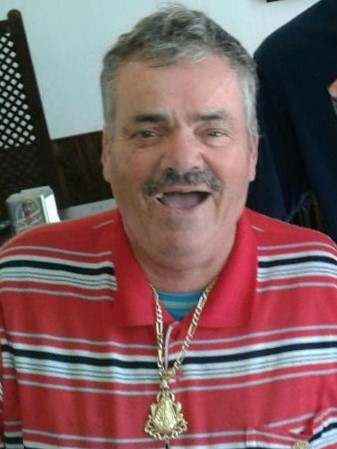
เอลริซิตัส

| name = เอลริซิตัส
| image = Risitas.jpg
| caption = โฆยาใน ค.ศ. 2015
| birth_name = ฆวน โฆยา บอร์ฆา
| birth_place = เซบิยา, แคว้นอันดาลูซิอา, สเปนภายใต้การนำของฟรังโก|ประเทศสเปน
| death_place = เซบิยา, แคว้นอันดาลูซิอา, ประเทศสเปน
| years_active = ค.ศ. 2000–2021
| height_cm = 170
| television = 2000–2002: El Vagamundo, Canal 2 Andalucía2002–2005: Ratones Coloraos, Canal Sur Televisión2006–2007: El loco de la colina, La12007–2012: El Gatopardo, Canal Sur
ฆวน โฆยา บอร์ฆา (; 5 เมษายน ค.ศ. 1956 – 28 เมษายน ค.ศ. 2021) เป็นนักแสดงตลกและนักแสดงชาวสเปนที่รู้จักในชื่อบนเวทีว่า เอลริซิตัส (El Risitas) เขาได้รับความนิยมใน ค.ศ. 2015 ผ่านอินเทอร์เน็ตมีม|มีมจากการสัมภาษณ์ในรายการโทรทัศน์"ราโตเนสโกโลราโอส" (Ratones coloraos) โดยเฆซุส กวินเตโร (Jesús Quintero) ใน ค.ศ. 2001
== ประวัติ ==
โฆยาเกิดที่เซบิยาในวันที่ 5 เมษายน ค.ศ. 1956 ตลอดชีวิตของเขาเคยทำงานหลายอาชีพ เช่น ทำอาหาร และแกะถุงซีเมนต์
เขาปรากฏตัวในโทรทัศน์ครั้งแรกใน ค.ศ. 2000 ในรายการ"เอลบากามุนโด" (El Vagamundo) ของเฆซุส กวินเตโร ซึ่งเขาเล่าสถานการณ์ในชีวิตของเขากับเพื่อนของเขา "เอลเปอีโต" (El Peíto) หรือ "เอลกูเญา" (el Cuñao) ด้วยเสียงตลก เขากลายเป็นที่รู้จักจากเสียงหัวเราะดังความถี่สูง ("เดอะการ์เดียน"กล่าวว่า มันเหมือนกับ "โลมา#เสียง|โลมาที่มีนิสัย 20 ต่อวัน (20-a-day habit)") ซึ่งนำไปสู่ชื่อเล่นว่า "เอลริซิตัส" (; )
==สุขภาพและเสียชีวิต==
ในเดือนกันยายน ค.ศ. 2020 โฆยาเข้ารับการรักษาในโรงพยาบาลเดอลาการีดัด (เซบิยา)|โรงพยาบาลเดอลาการีดัดที่เซบิยาด้วยโรคหลอดเลือดแดงอุตตัน|โรคหลอดเลือดแดงและต้องตัดขาข้างหนึ่งออก
ไม่กี่ปีต่อมา ในตอนเที่ยงของวันที่ 28 เมษายน ค.ศ. 2021 หลังอาการกลับทรุดลง โฆยาถูกส่งไปที่โรงพยาบาลอูนิเวอร์ซีตารีโอบีร์เกนเดลโรจีโอ (Hospital Universitario Virgen del Rocío) ท้ายที่สุด เขาเสียชีวิตจากภาวะแทรกซ้อนตอนป่วยในตอนเที่ยงด้วยอายุ 65 ปี
== อ้างอิง ==
== แหล่งข้อมูลอื่น ==
*
หมวดหมู่:นักแสดงตลกชาวสเปน
หมวดหมู่:ผู้พิการชาวสเปน
หมวดหมู่:อินเทอร์เน็ตมีม
หมวดหมู่:บุคคลจากเซบิยา
หมวดหมู่:นักแสดงจากแคว้นอันดาลูซิอา